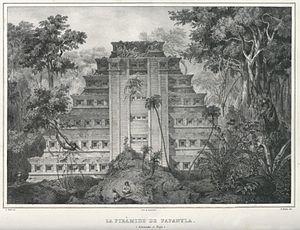
El Tajín est un site archéologique précolombien où sont situées les ruines de l'une des villes les plus importantes de la Mésoamérique de la période classique.